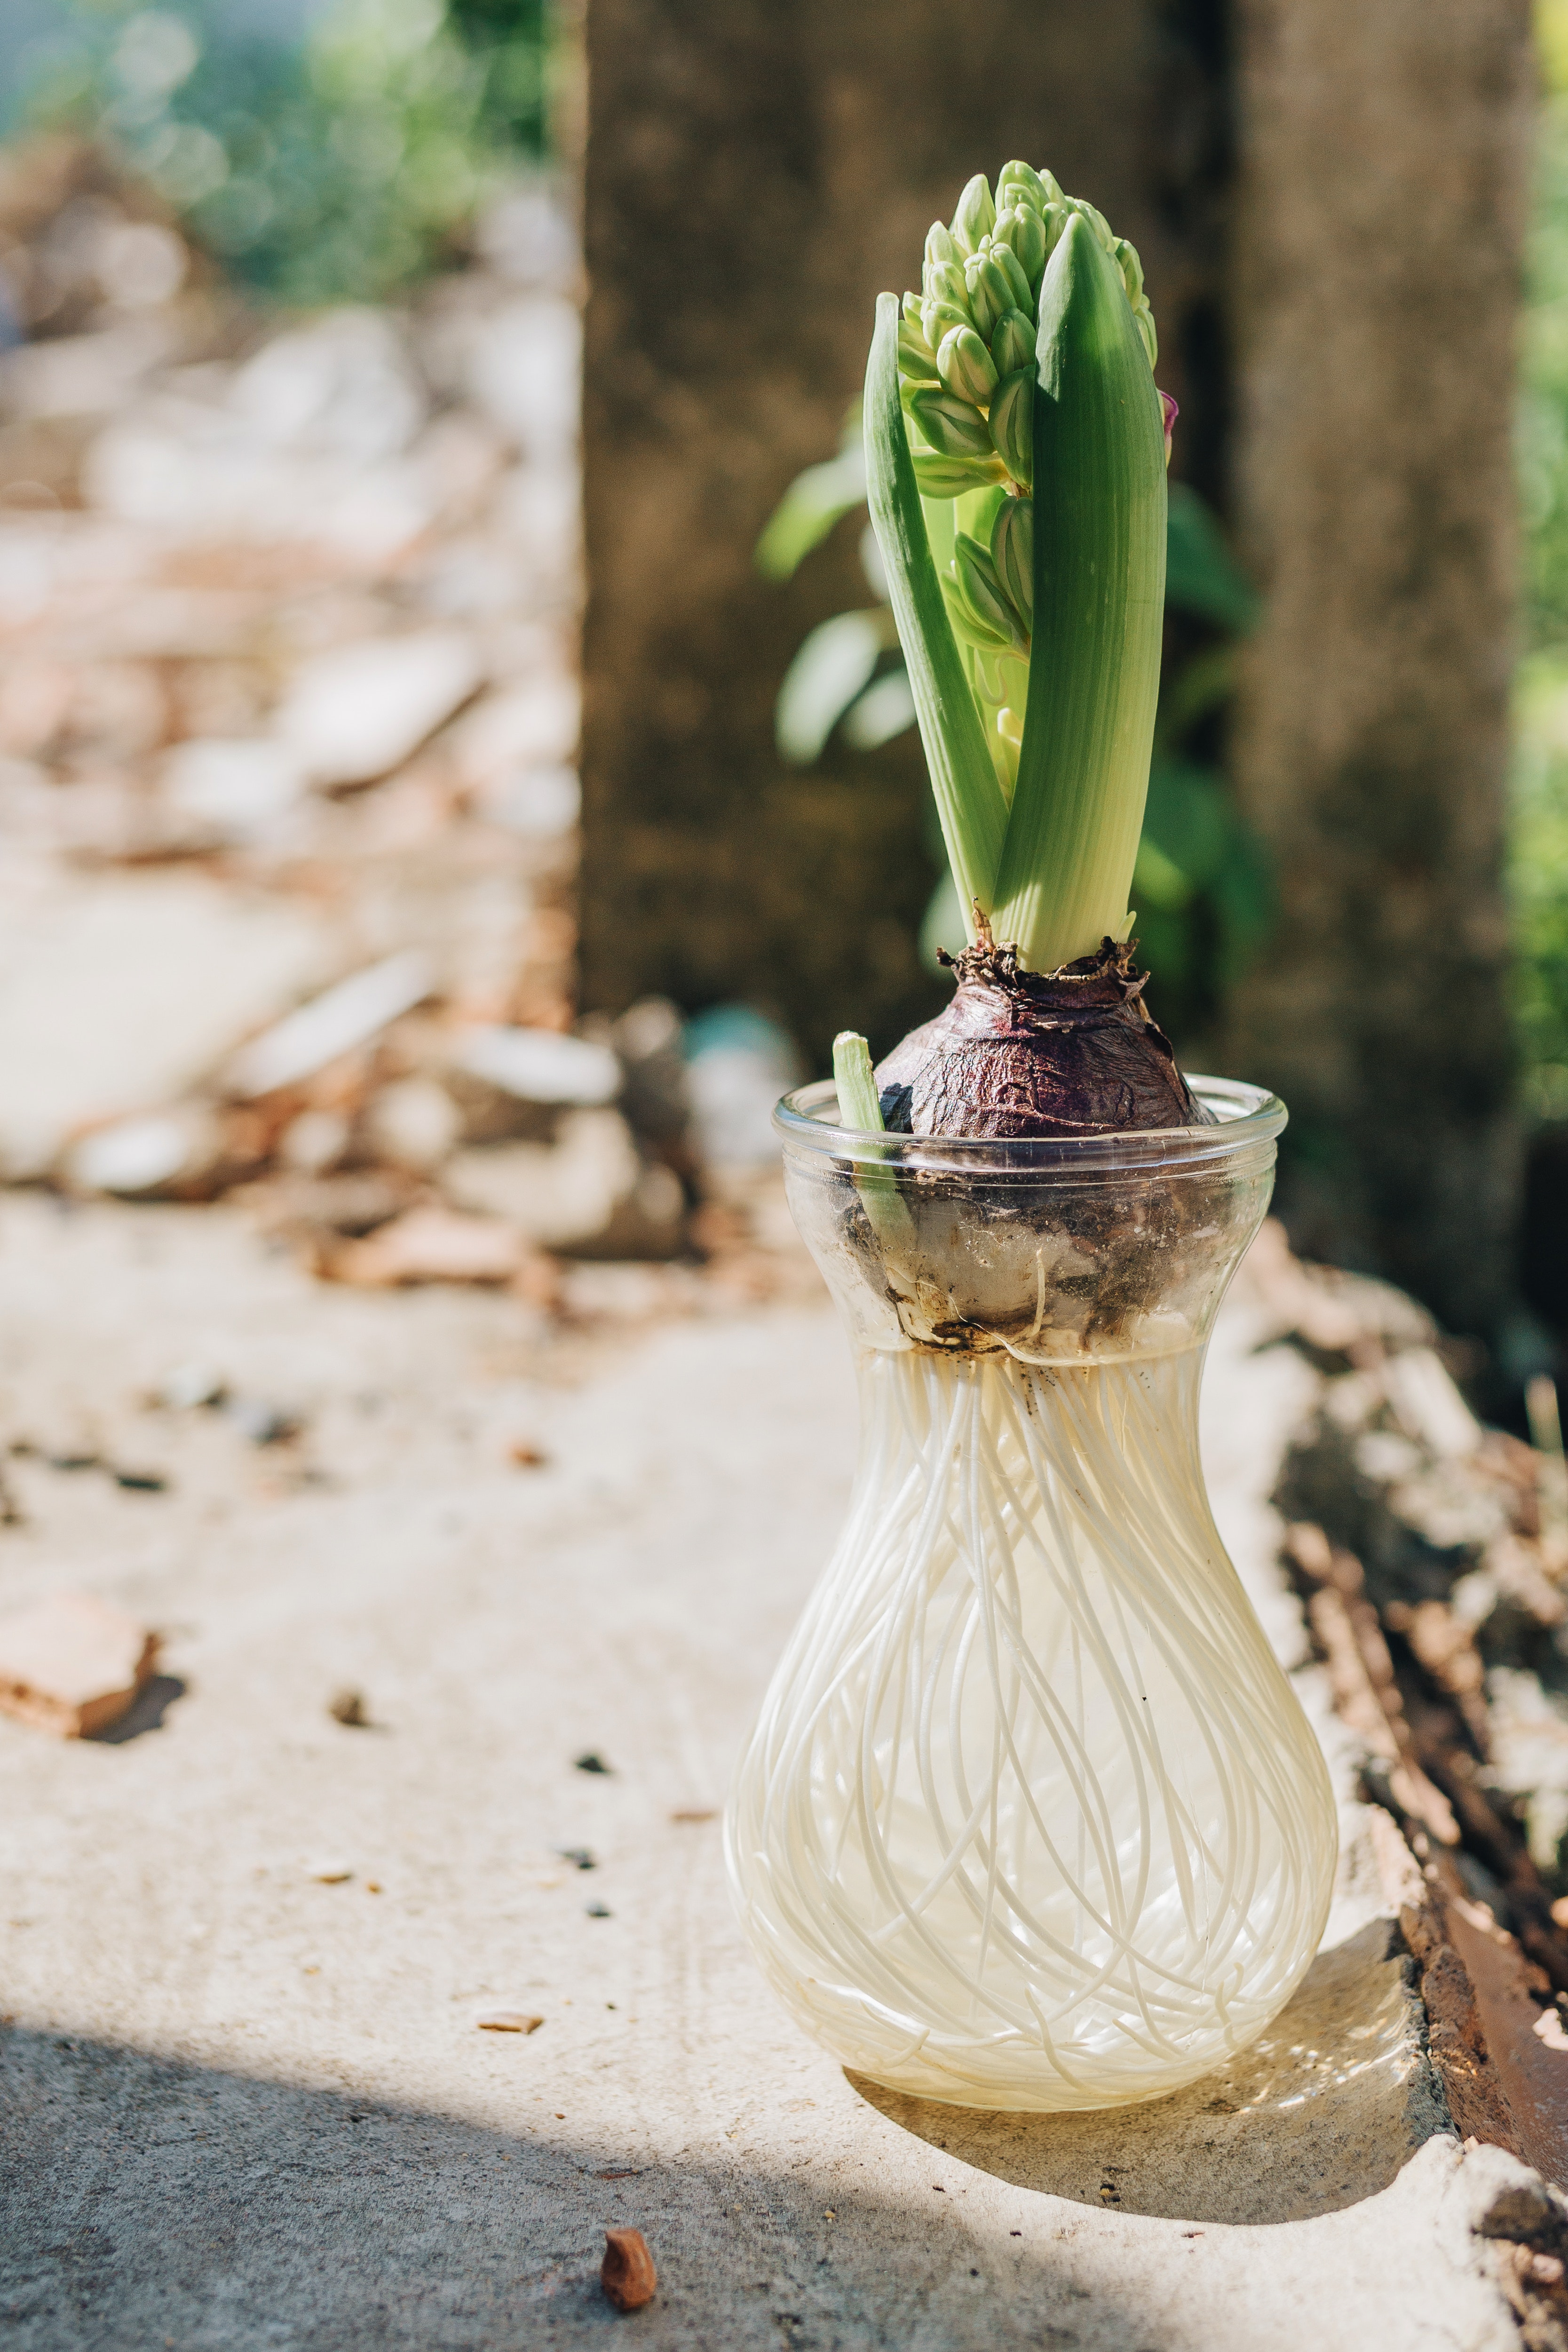
plant, flower, leaf, plant stem, vegetable, houseplant, flowerpot, perennial plant